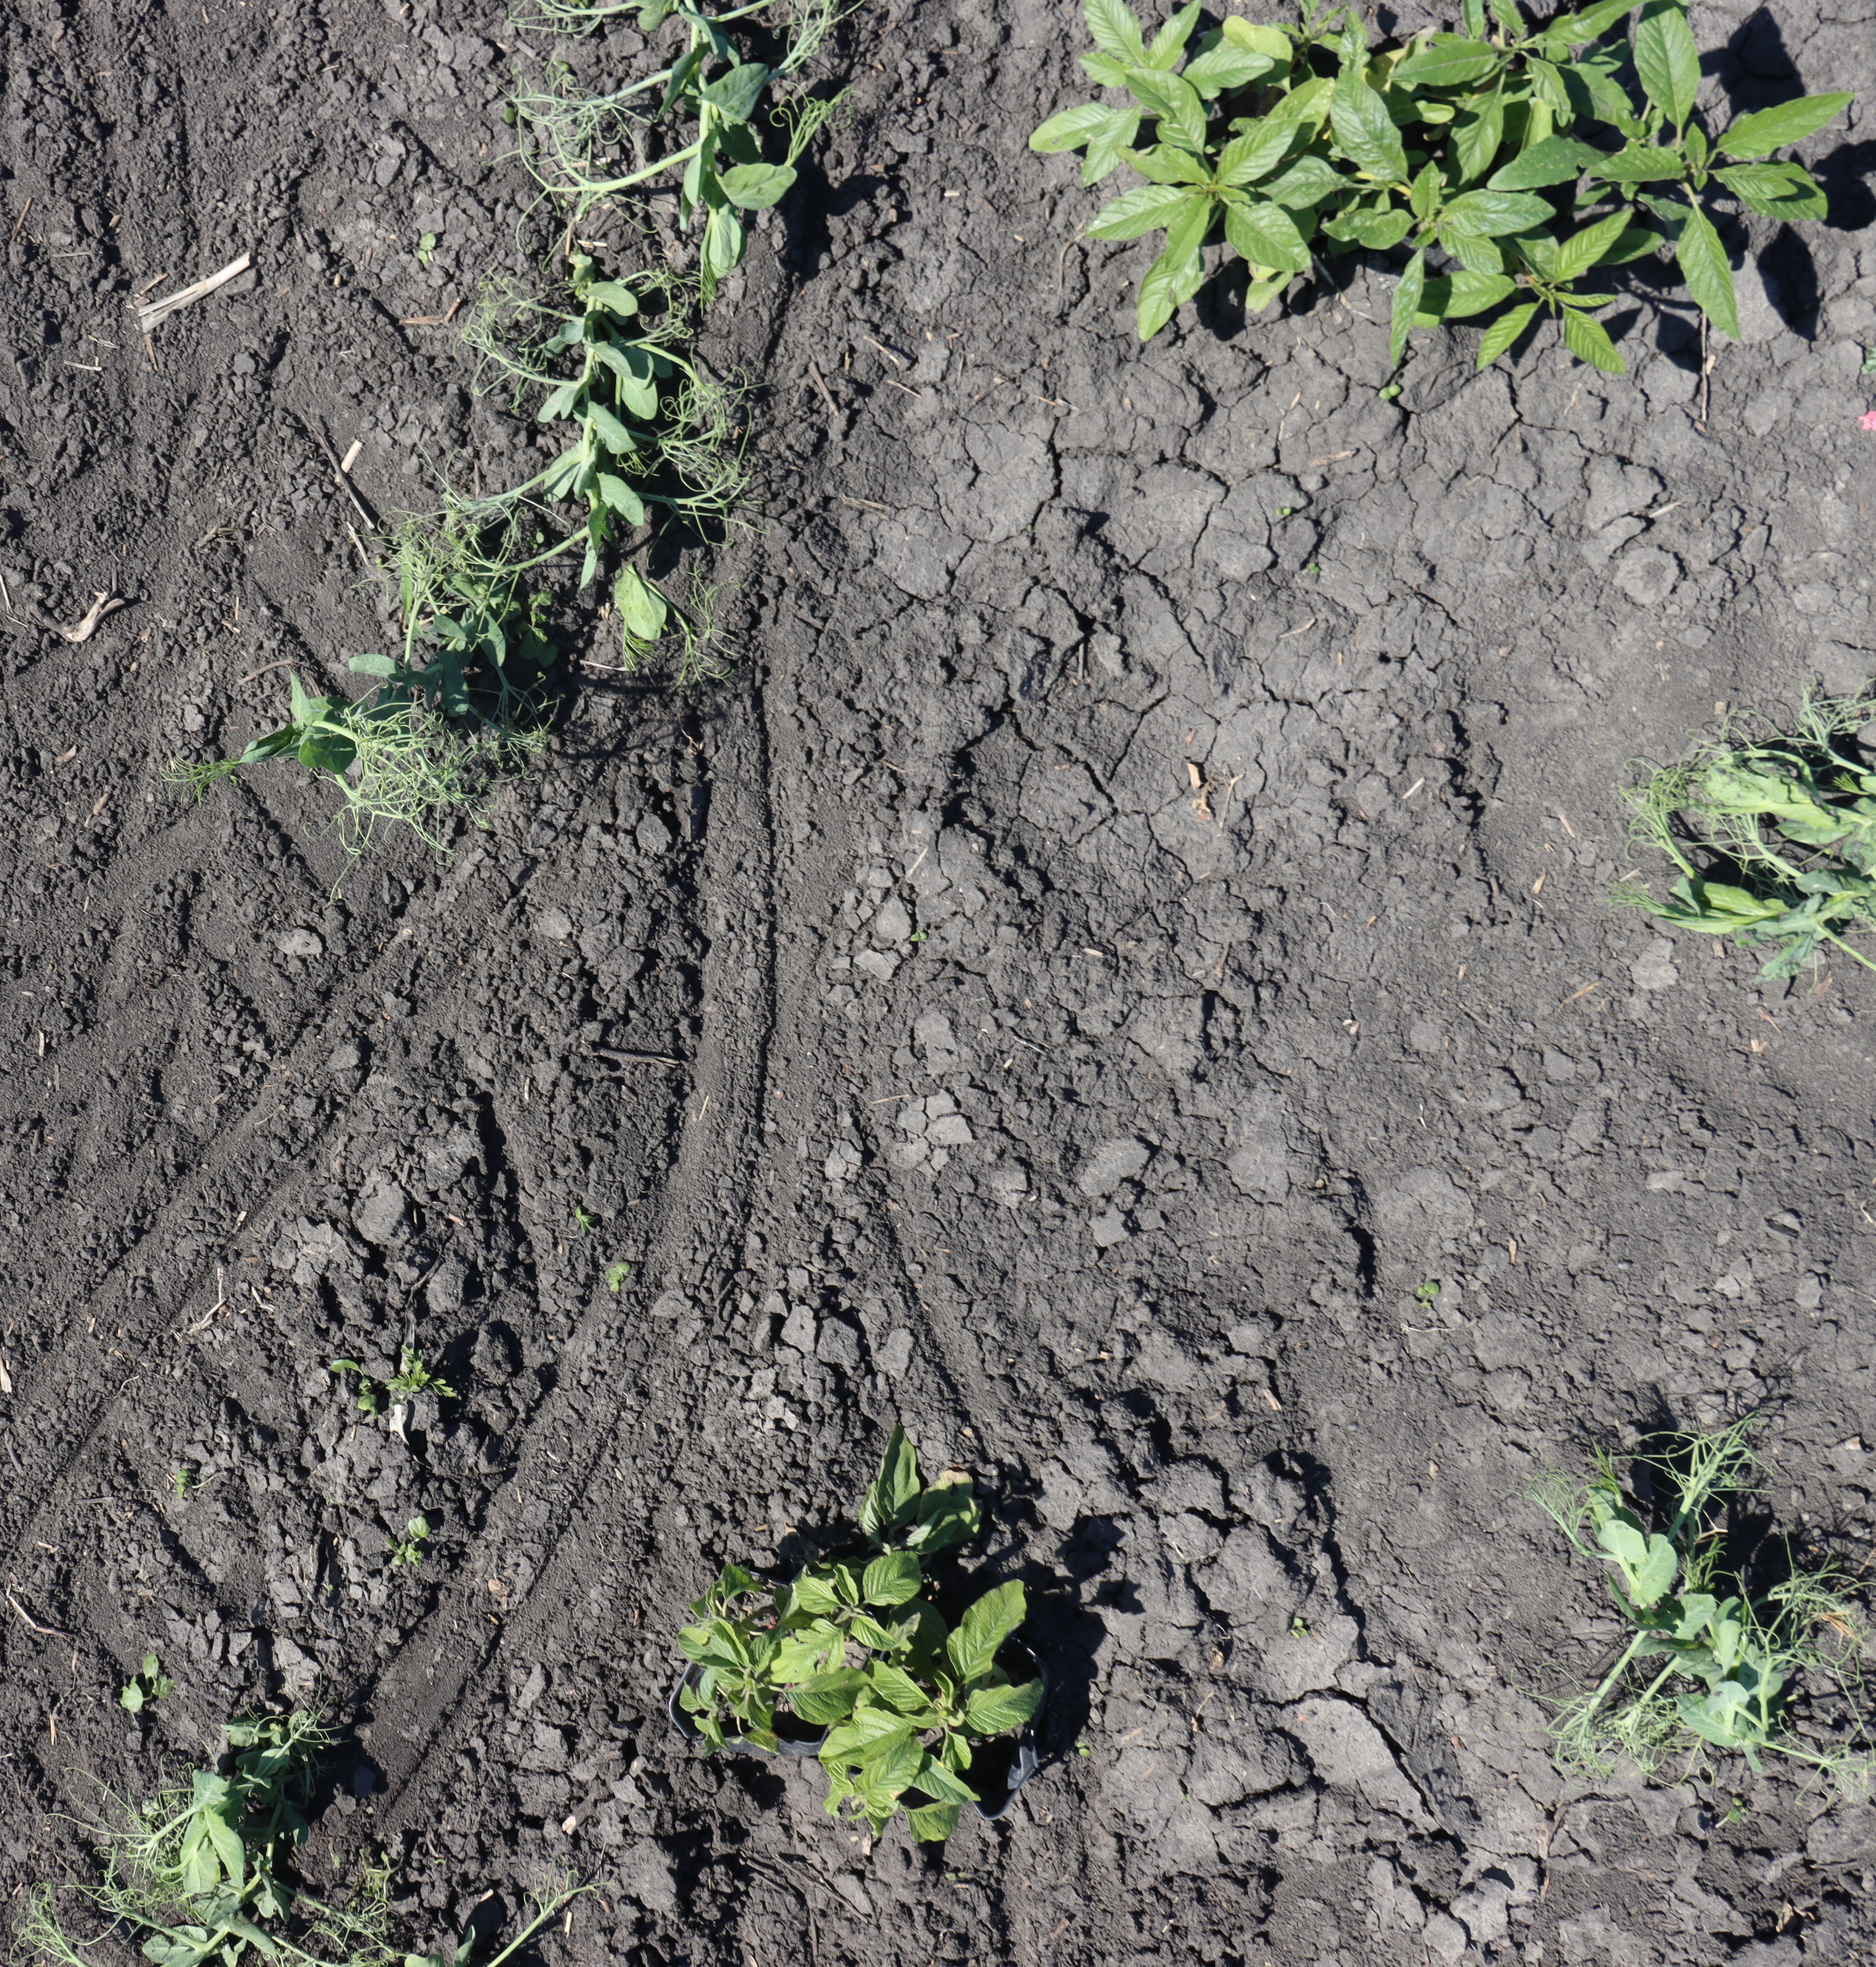
Crop: Field pea
Objects: Field Pea, Field Pea, Field Pea, Field Pea, Field Pea, Waterhemp, Waterhemp